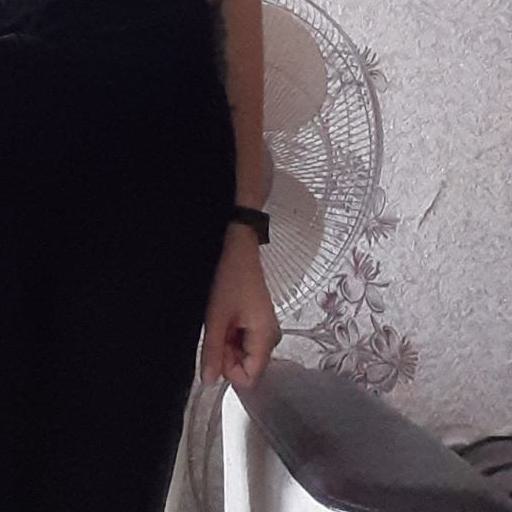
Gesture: no_gesture